Nadiya Ke Paar (1948 film)

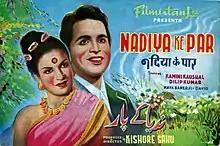
Poster

Nadiya Ke Par is a 1948 Indian Bollywood film directed by Kishore Sahu. It stars Dilip Kumar & Kamini Kaushal in lead roles. It was the sixth highest grossing Indian film of 1948.